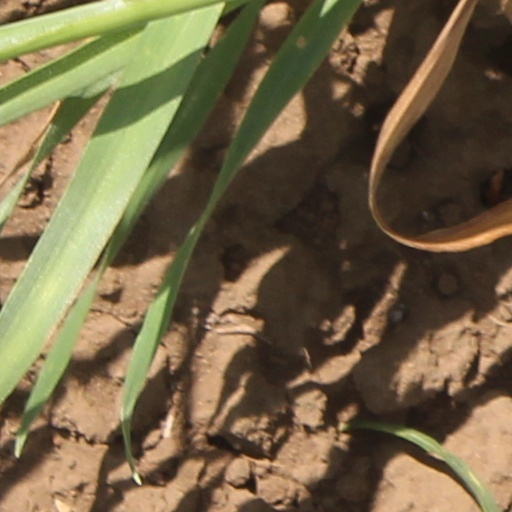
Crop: wheat